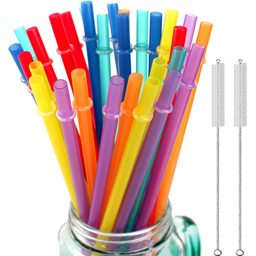
Label: plastic